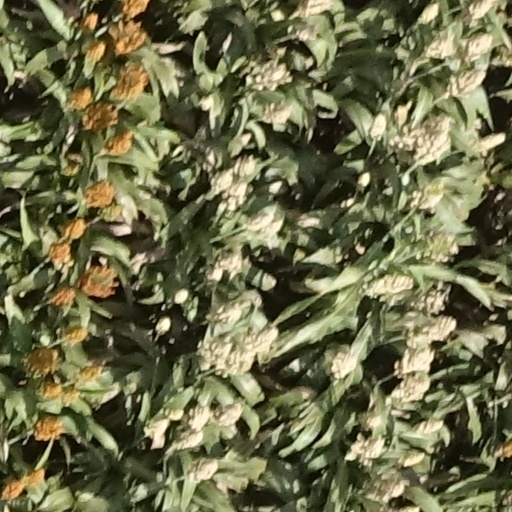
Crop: sorghum